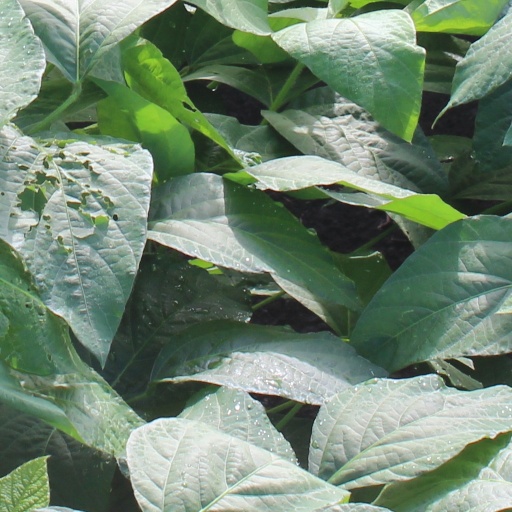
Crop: soybean